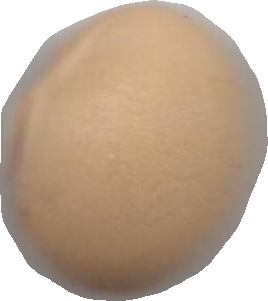
Variety: Grobogan